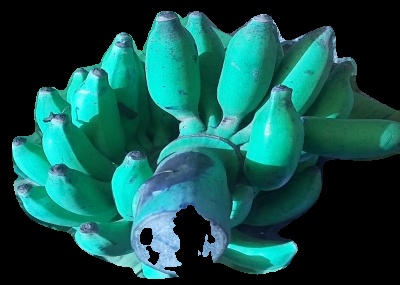
Variety: elakki-bale
Grade: grade3